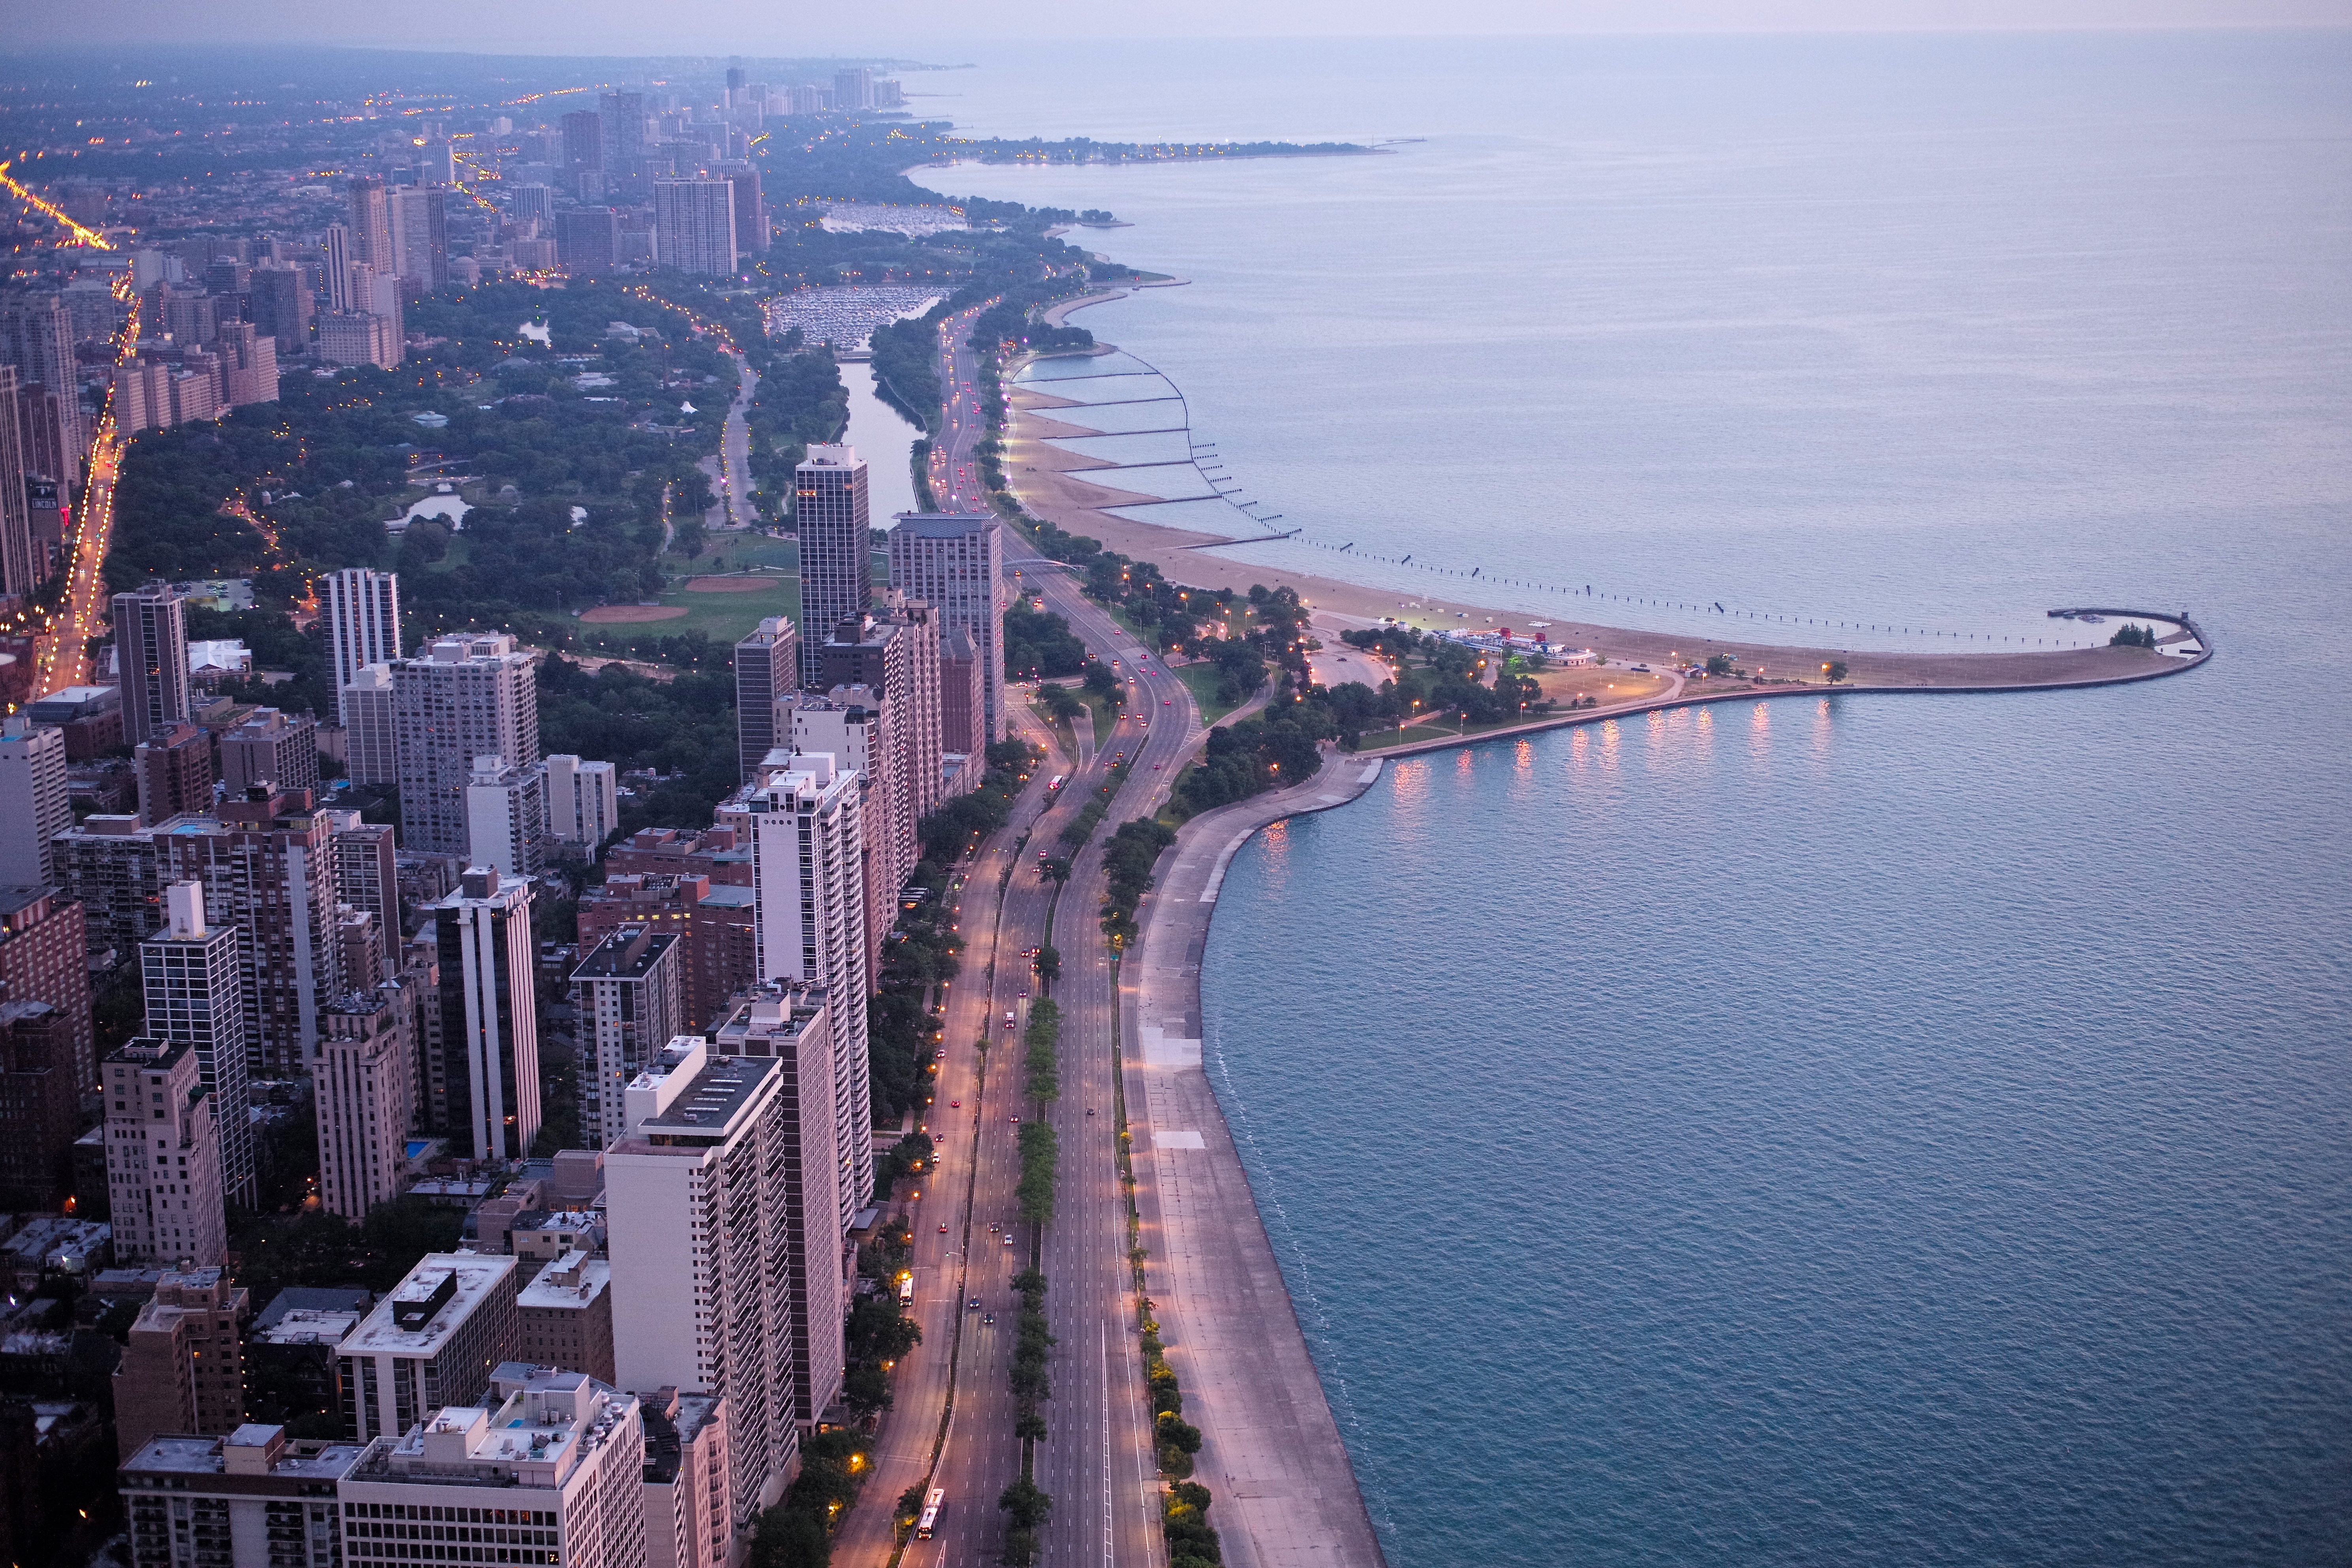
beach, coast, horizon, open, sunrise, bridge, skyline, morning, shore, window, lake, city, skyscraper, cityscape, travel, dusk, evening, reflection, tower, drive, park, usa, chicago, north, m, avenue, f14, skyscrapers, gold, buildings, illinois, apartments, 50, lincoln, michigan, leica, 240, summilux, asph, lakeshore, before, metropolis, aerial photography, human settlement, atmosphere of earth, metropolitan area